Casa de Nariño

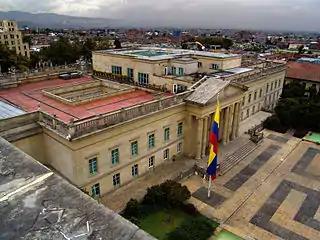
North side of the Casa de Nariño.

On the west side of the Plaza de Armas is the National Observatory designed and built by the Capuchin architect brother Domingo de Petrés between March 24, 1802 and August 20, 1803, and whose first director was José Celestino Mutis. The Observatory is the oldest in America and there the leaders of the first conspiracy movements reunited to plan the revolution of July 20, the first step to Colombian independence. Currently, the observatory is part of the National University.